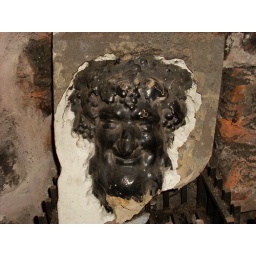
Bust in ground floor fireplace